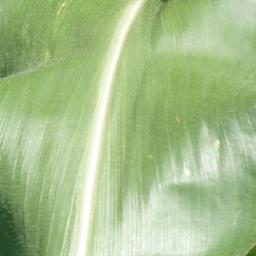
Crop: corn
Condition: (maize)_healthy